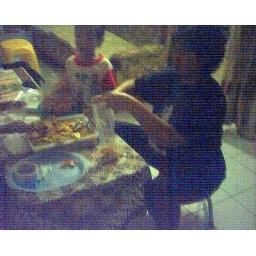
Sujirah inserting banana chips in her new plastic bags